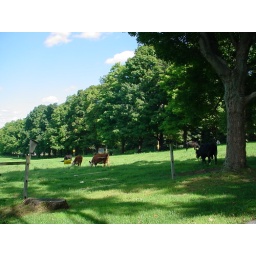
Beef animals in front pasture along Pine Road in Philadelphia